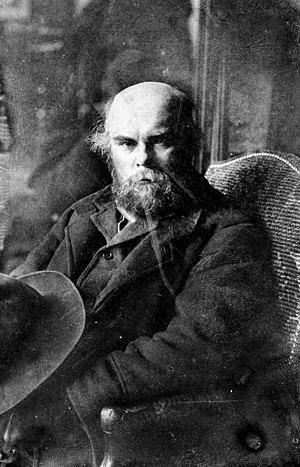
Paul Verlaine par Léopold Poiré
Léopold Poiré est un photographe et un graveur français né à Metz le 23 juin 1879 et mort à Nancy le 18 juin 1917.